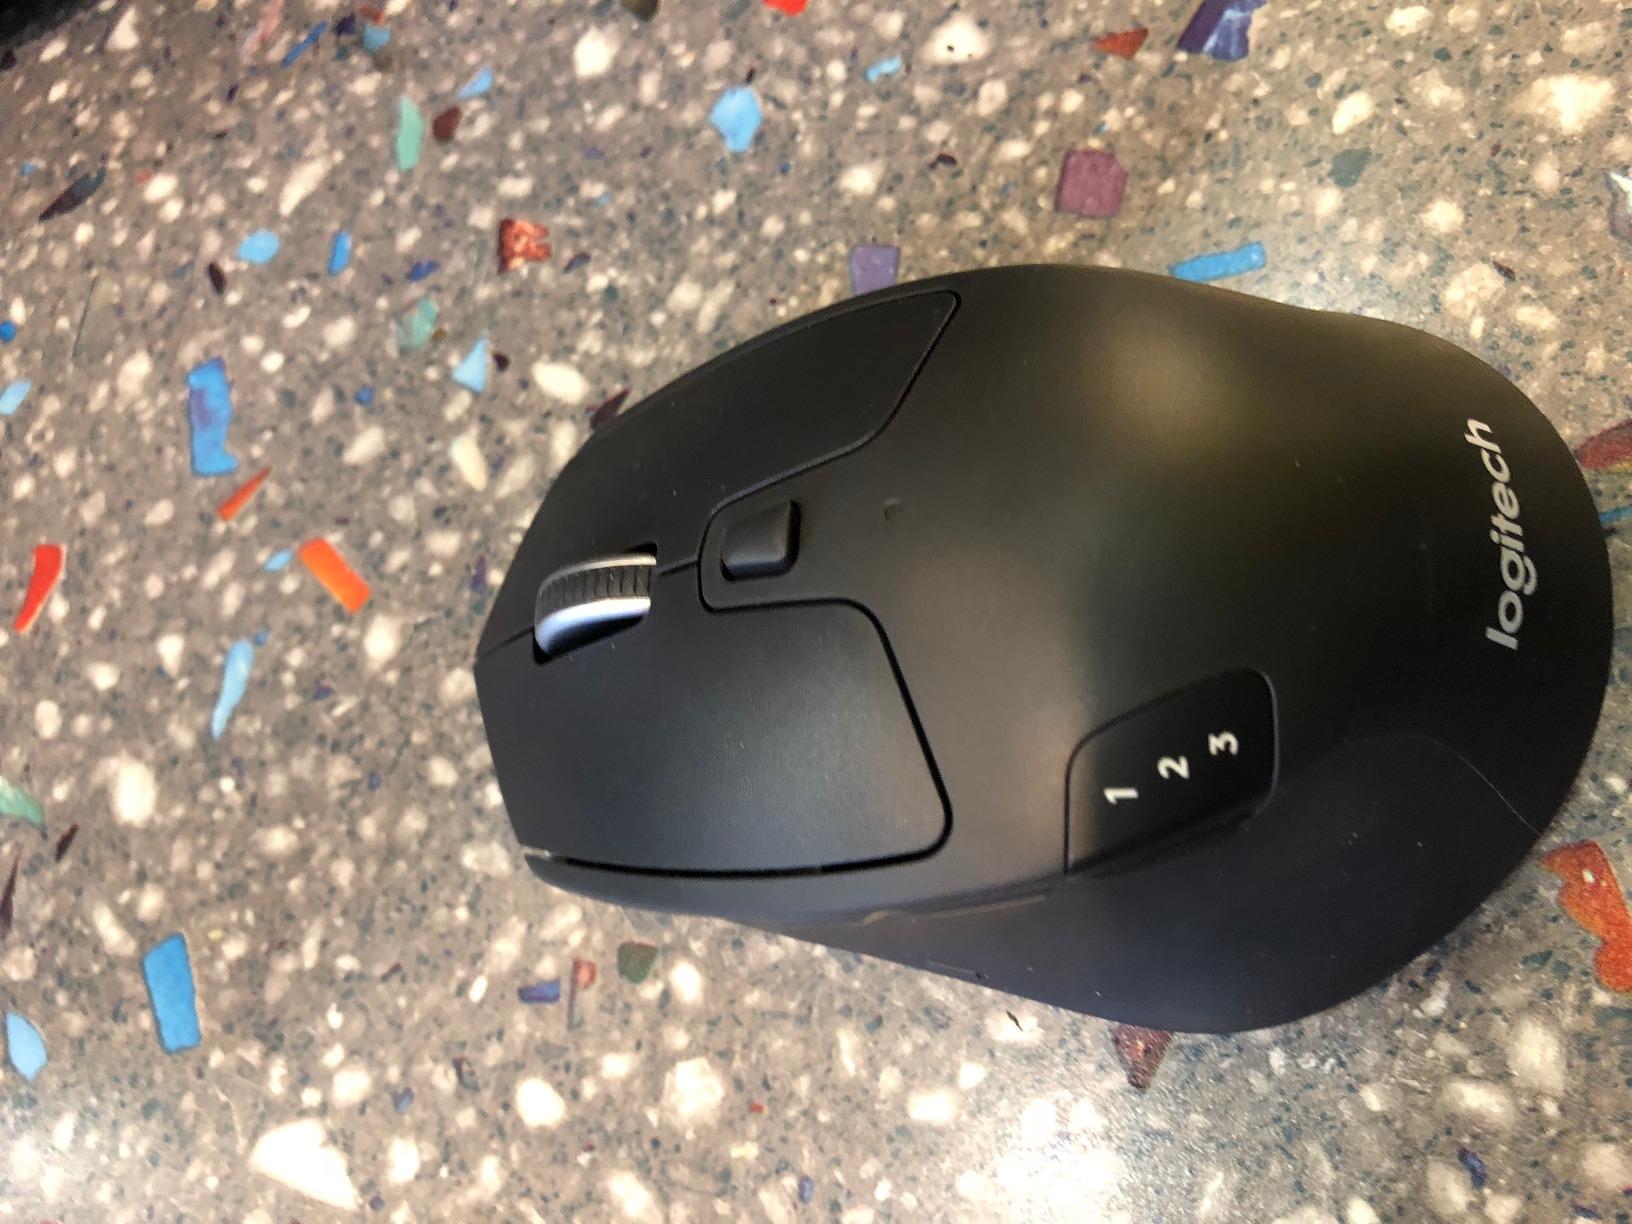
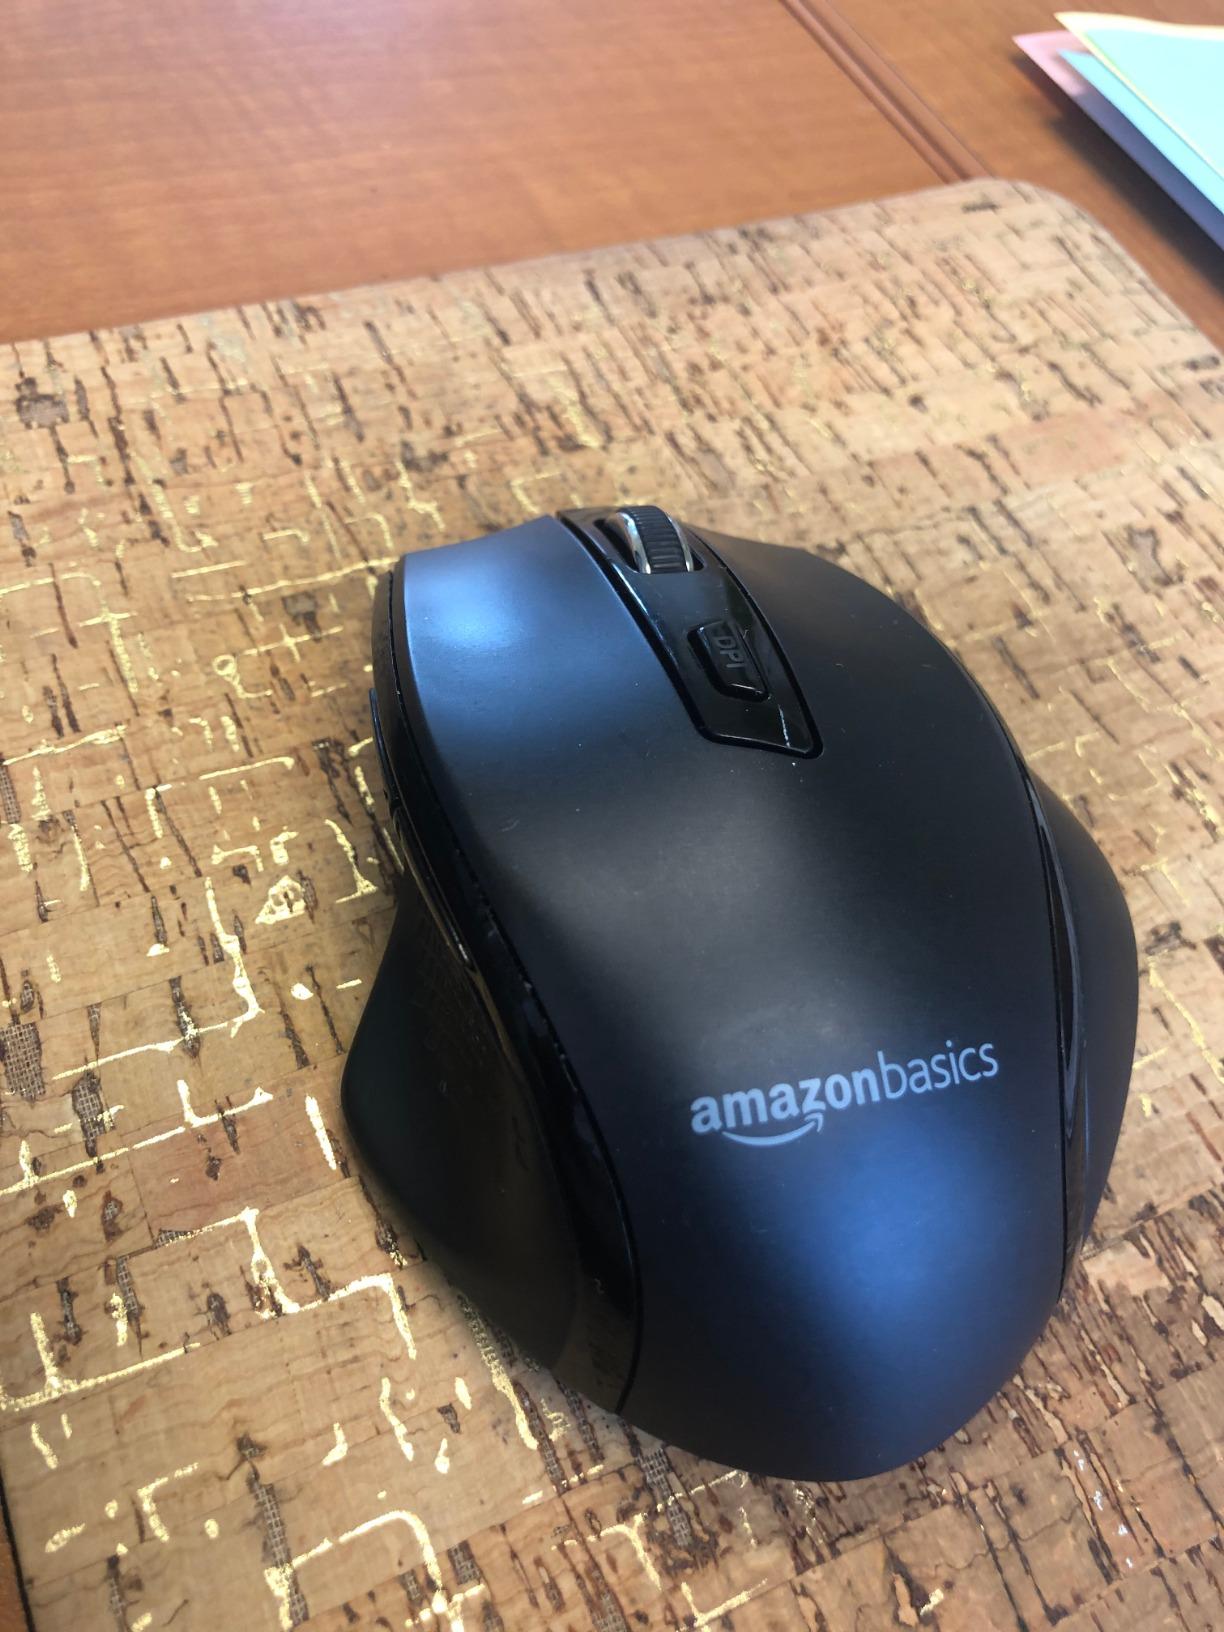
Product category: mouse
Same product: no